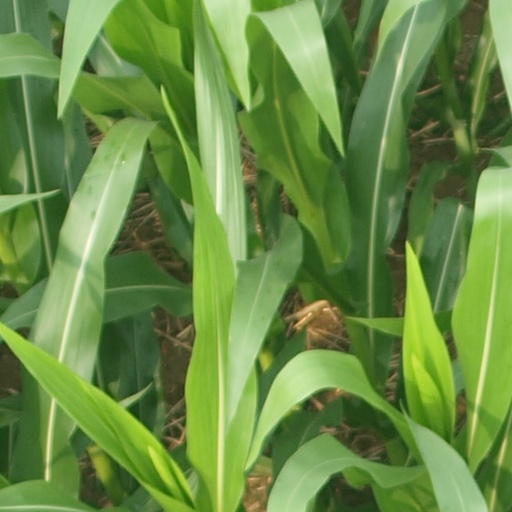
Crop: maize; corn